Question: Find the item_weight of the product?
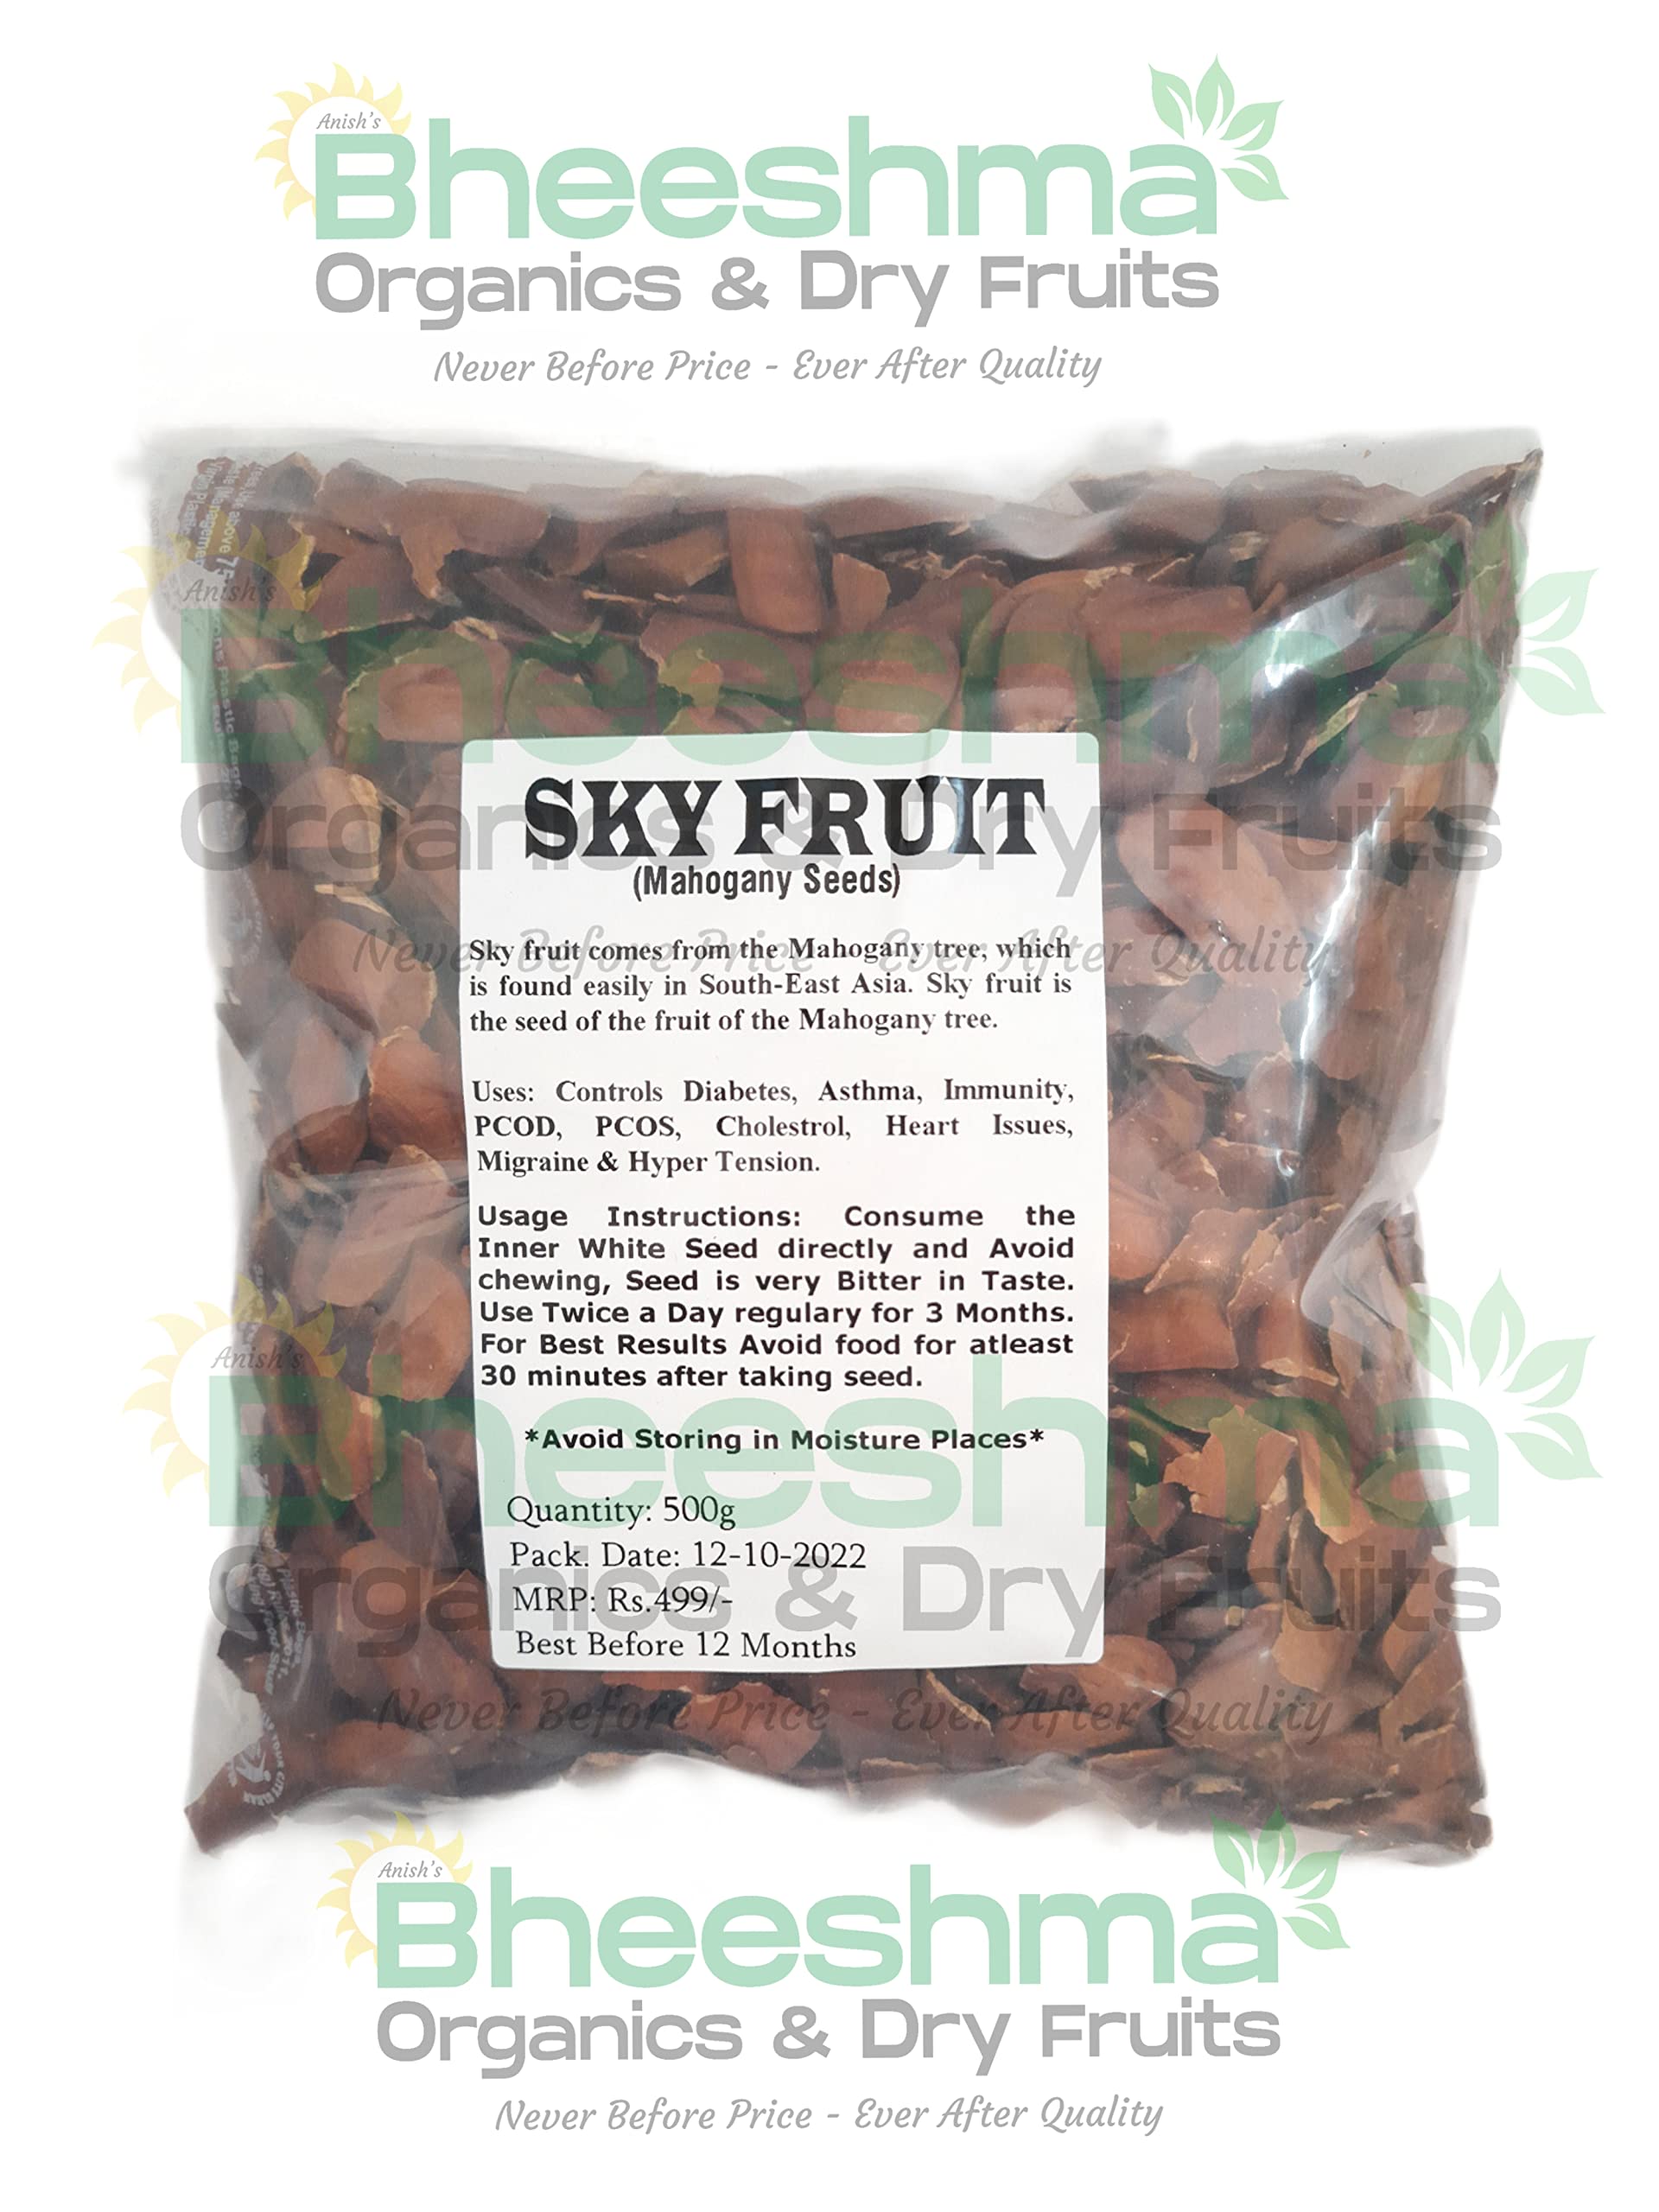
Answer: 500 gram